Edgerton (neighborhood)

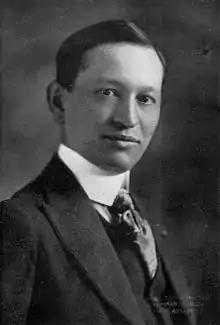

During the late 19th century, Edgerton drew a host of industrial innovators and scientists to its streets. Kodak founder George Eastman spent his 20s and 30s – his most inventive period – living on Ambrose Street and Jones Avenue; there, he would begin to experiment with photography in his mother's kitchen, invent the first commercially successful flexible film, and begin to sell the first camera designed for film – which he called a "Kodak camera." Eastman's most prominent funder, Henry A. Strong, lived just down the street. Eastman's then-landlord, E.F. Woodbury, was another neighbor and funder; his stock in Kodak would be passed to his granddaughter, Edgertonian Margaret Woodbury Strong, a "notorious eccentric" who used her Kodak wealth to purchase the toy collection that served as the foundation for the Strong National Museum of Play. Other notable Edgertonian innovators during this time included: Jeremiah Hickey, founder of Hickey Freeman clothiers; Thomas Dransfield, founder of what would become Bausch & Lomb; and Lewis Swift, the most famous astronomer of his time, who used to lay down in the middle of Ambrose Street to view the stars.